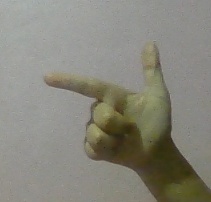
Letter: yaa